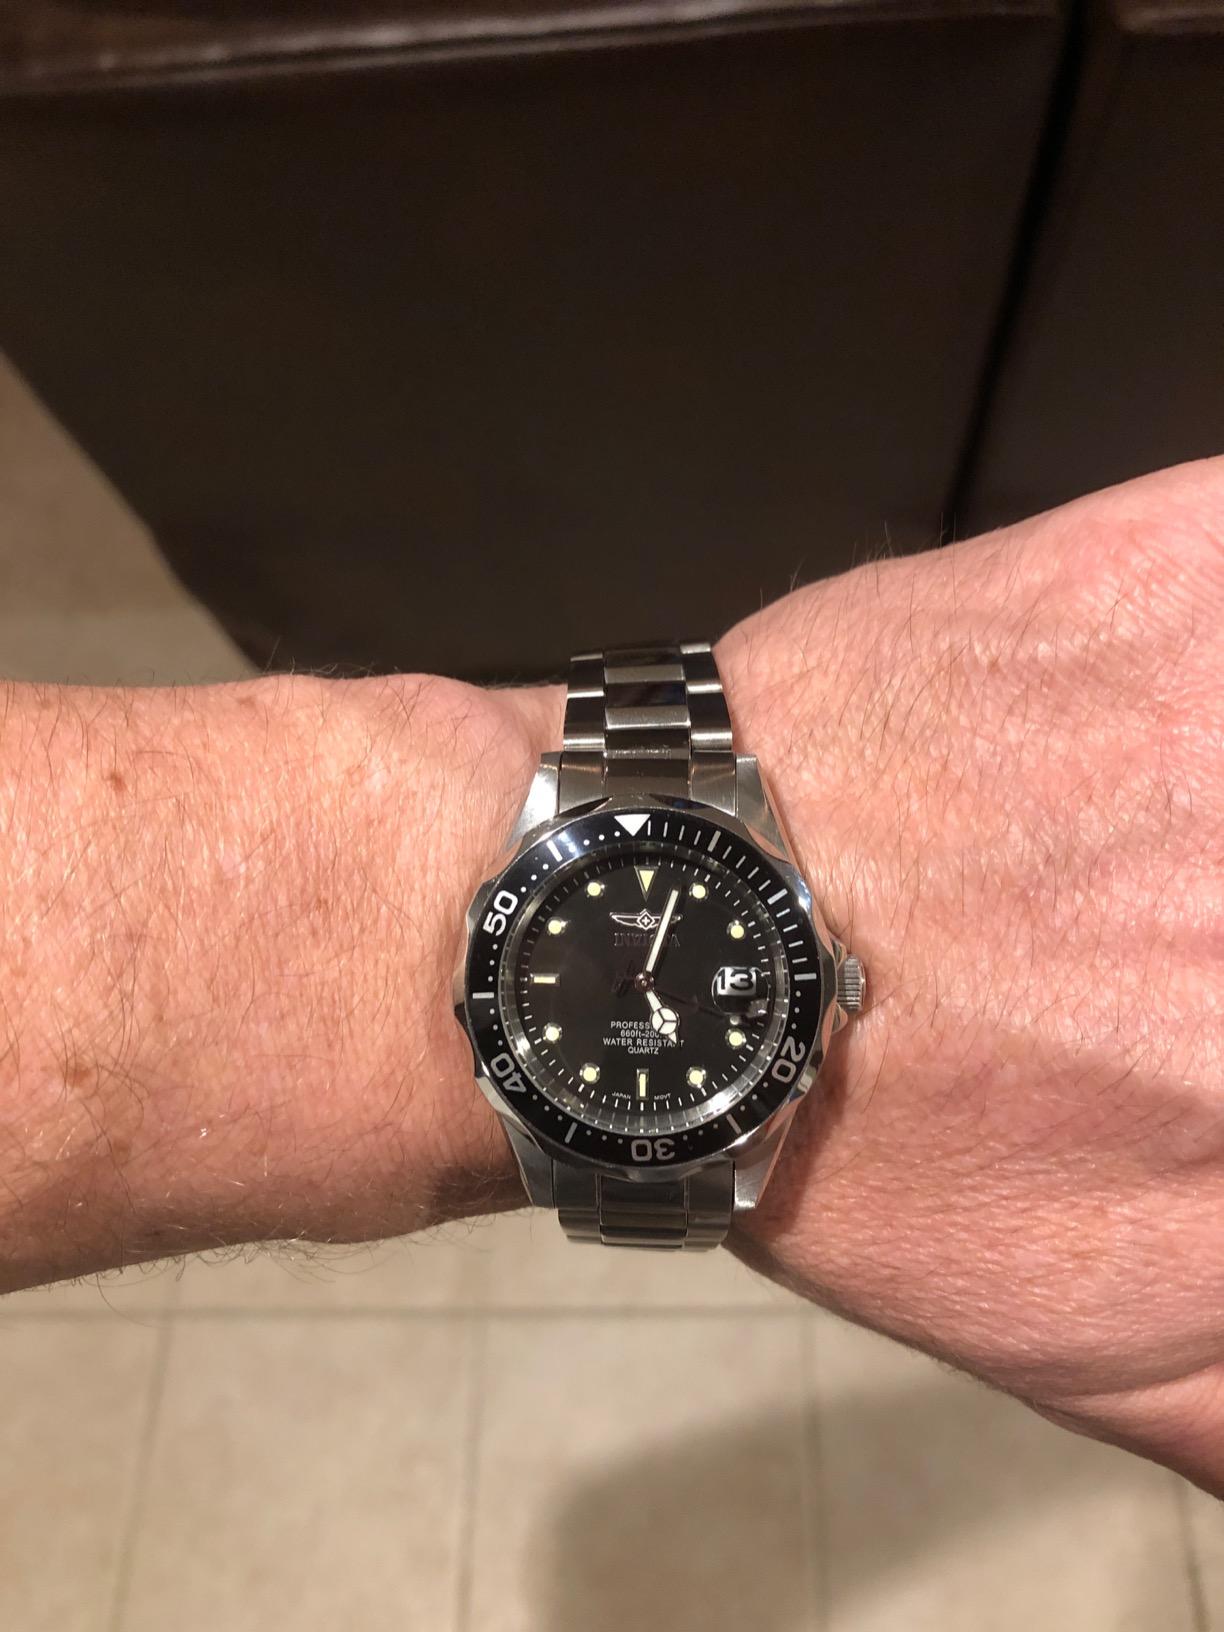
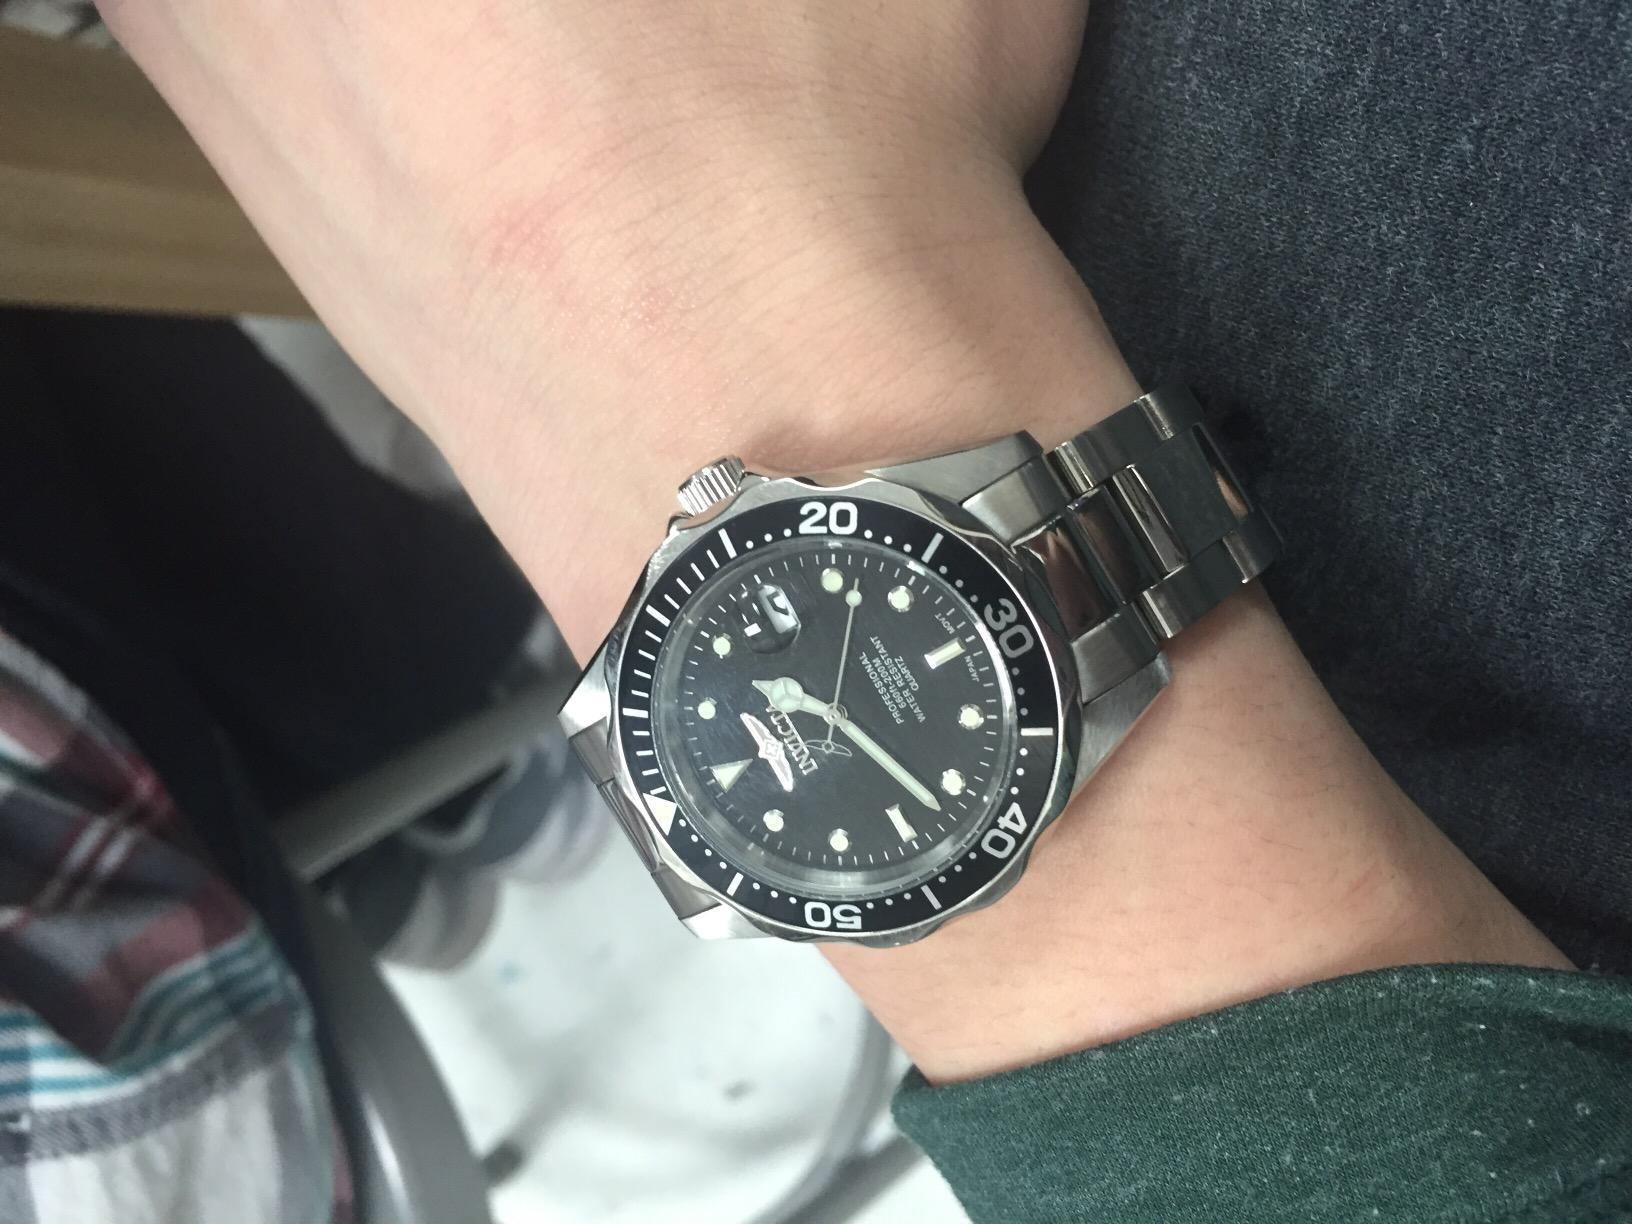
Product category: accessories_watch
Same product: yes